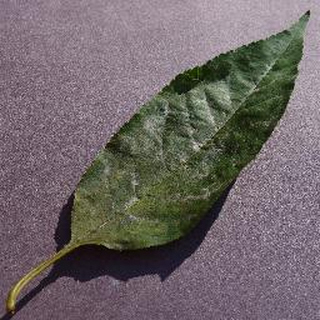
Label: cherry_powdery_mildew